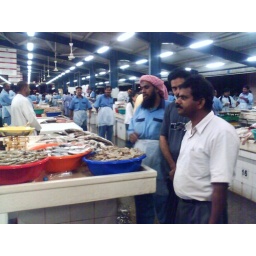
in fish market uae